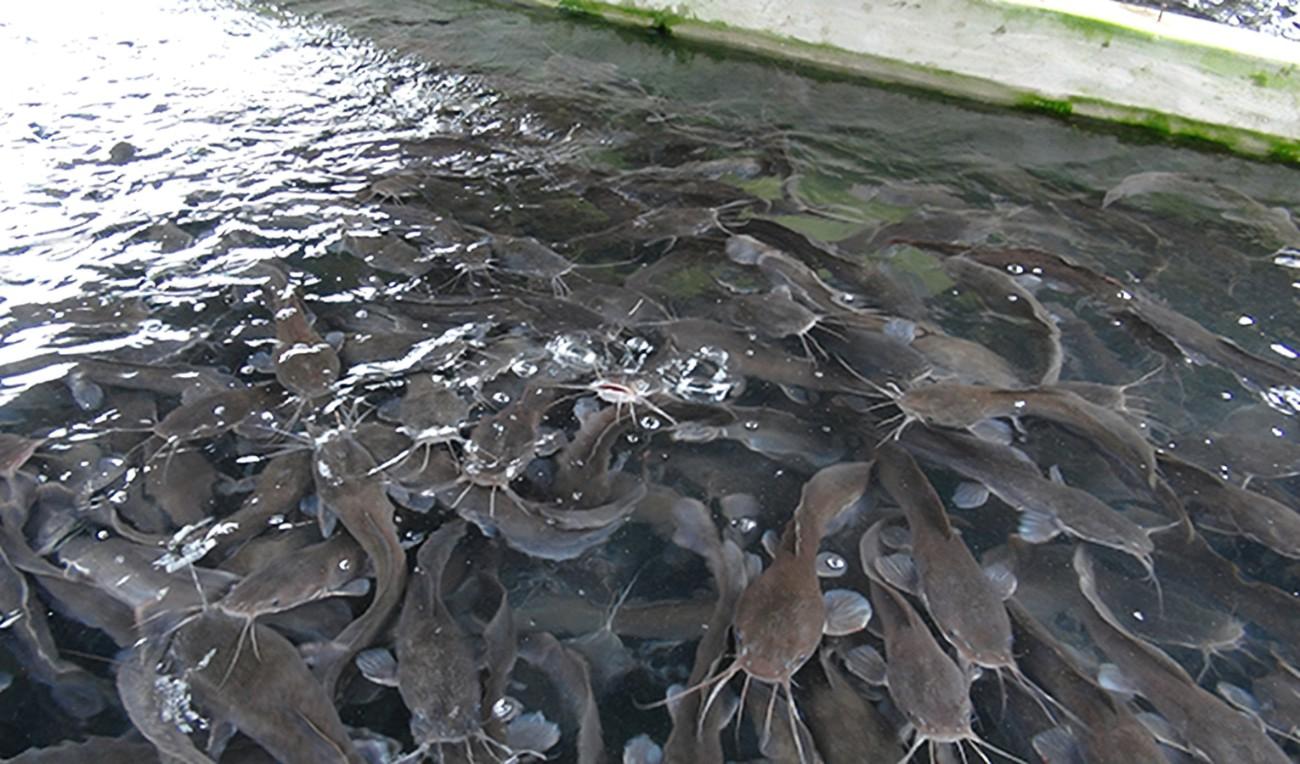
Huu ni ufugaji wa kisasa wa samaki, samaki wanaonekana wamezaliana kwa wingi katika eneo hili la ufugaji.